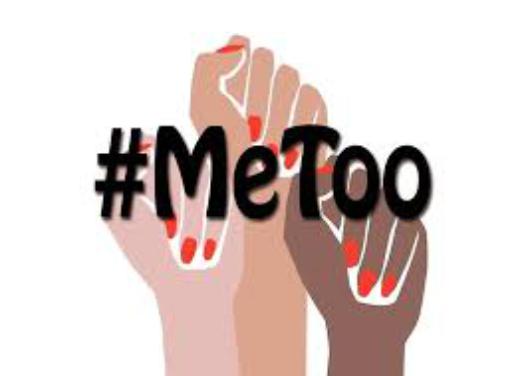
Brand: me too
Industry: Electronic